Buckhead

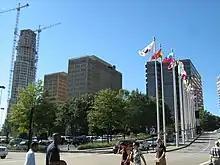
A portion of the Buckhead skyline seen from Lenox Square

In 2008, a newsletter by the Fulton County Taxpayers Foundation began circulating that proposed the secession of Buckhead into its own city after more than 50 years as part of Atlanta. This came on the heels of neighboring Sandy Springs, which finally became a city in late 2005 after a 30-year struggle to incorporate, and which triggered other such incorporations in metro Atlanta's northern suburbs. Like those cities, the argument to create a city of Buckhead is based on the desire for more local control and lower taxes.